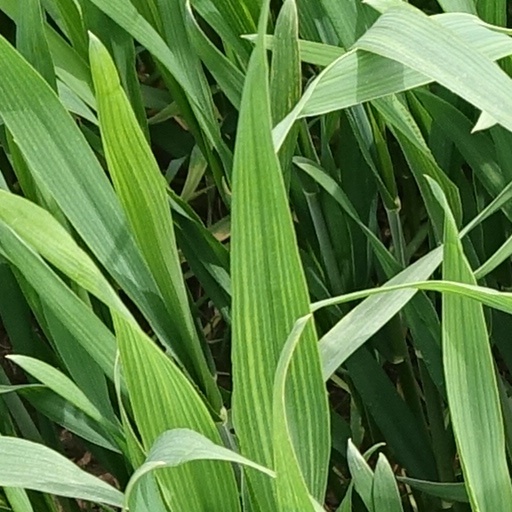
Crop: wheat